Goldsboro Union Station

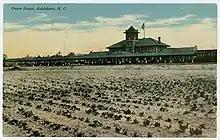
Union Depot,

On March 2, 1906, the Goldsboro Union Station Company was chartered to build a new station, which was to be a union of passenger rail services from Atlantic and North Carolina, Atlantic Coast Line (ACL), and Southern railroads. Formerly, all three railroads had their own separate freight operations immediately north of downtown with a small Union Depot in the middle of downtown. The site selected was at the foot of Walnut Street on a spur line that bypassed west of downtown. Construction began in August 1907 and was completed in June 1909, at a cost $72,024. The architectural design is credited to J.F. Leitner's firm, Leitner & Wilkins. It is a two-story brick building, seven bays wide and two bays deep, with a hip roof, flanked by one-story gabled brick wings. It features a three-story central tower and one-story front and rear porches.